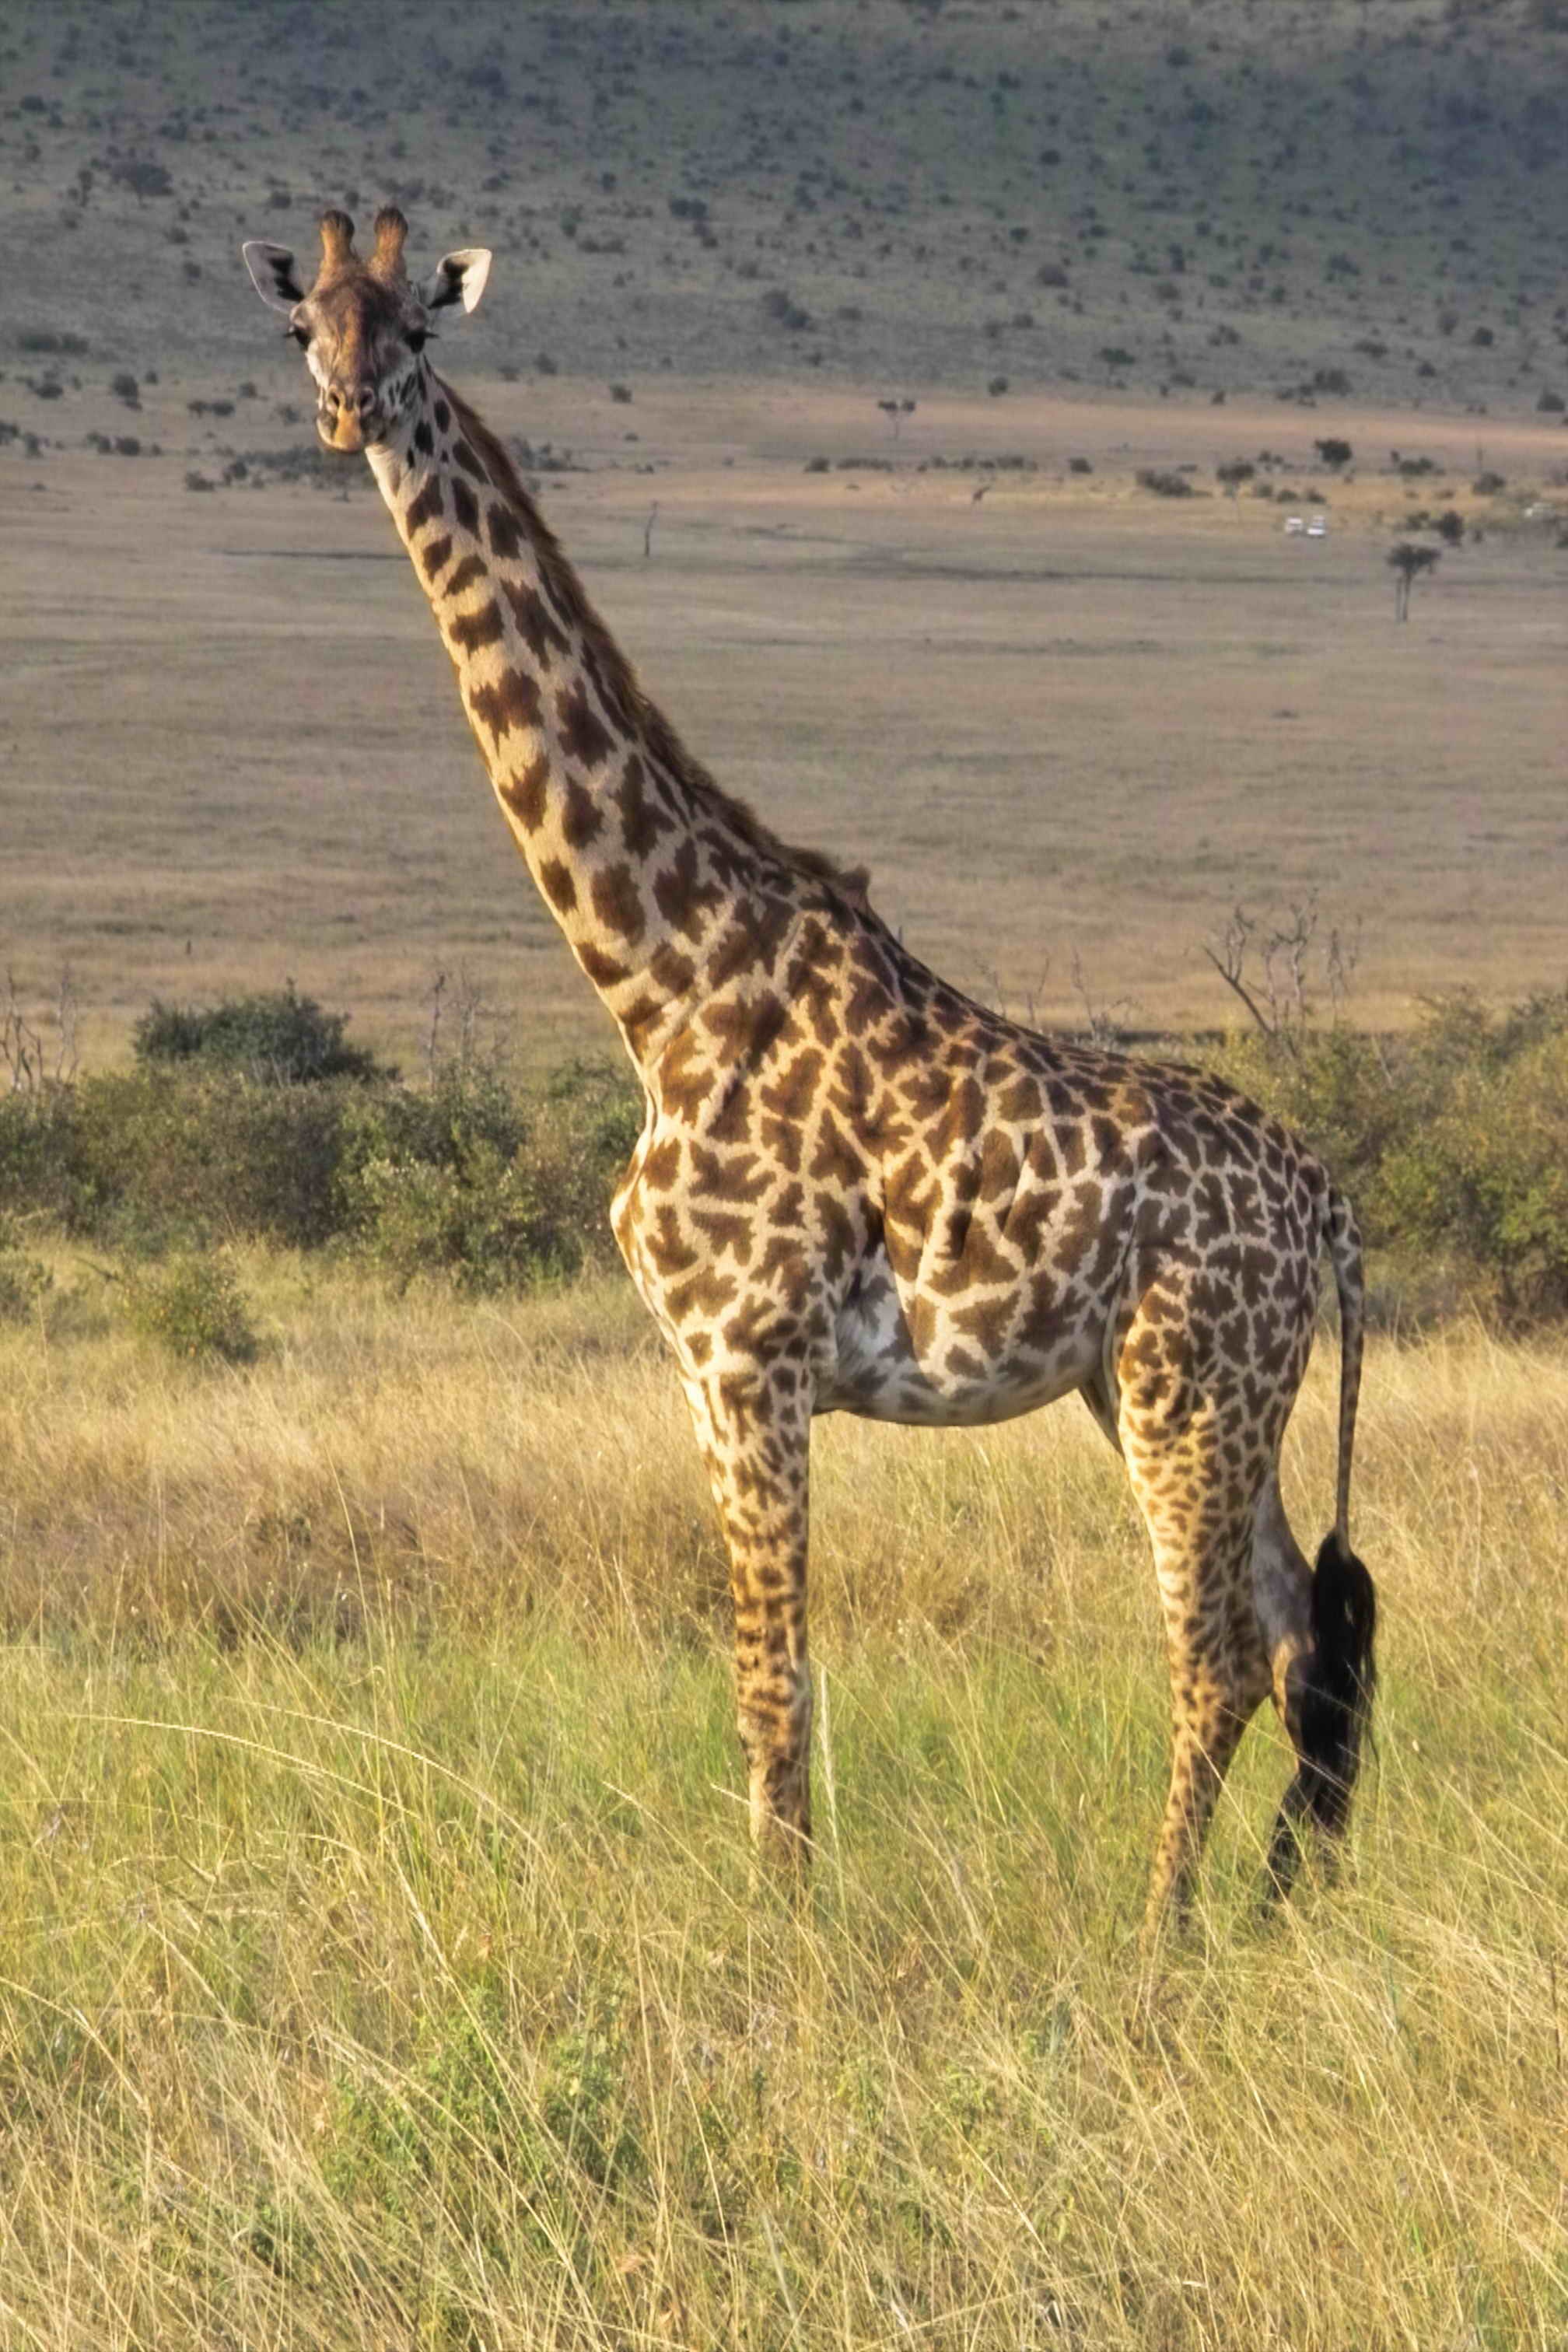
wilderness, prairie, adventure, wildlife, mammal, national park, fauna, savanna, plain, wild animal, giraffe, savannah, grassland, head, vertebrate, animal world, safari, wildlife photography, kenya, giraffidae, long jibe